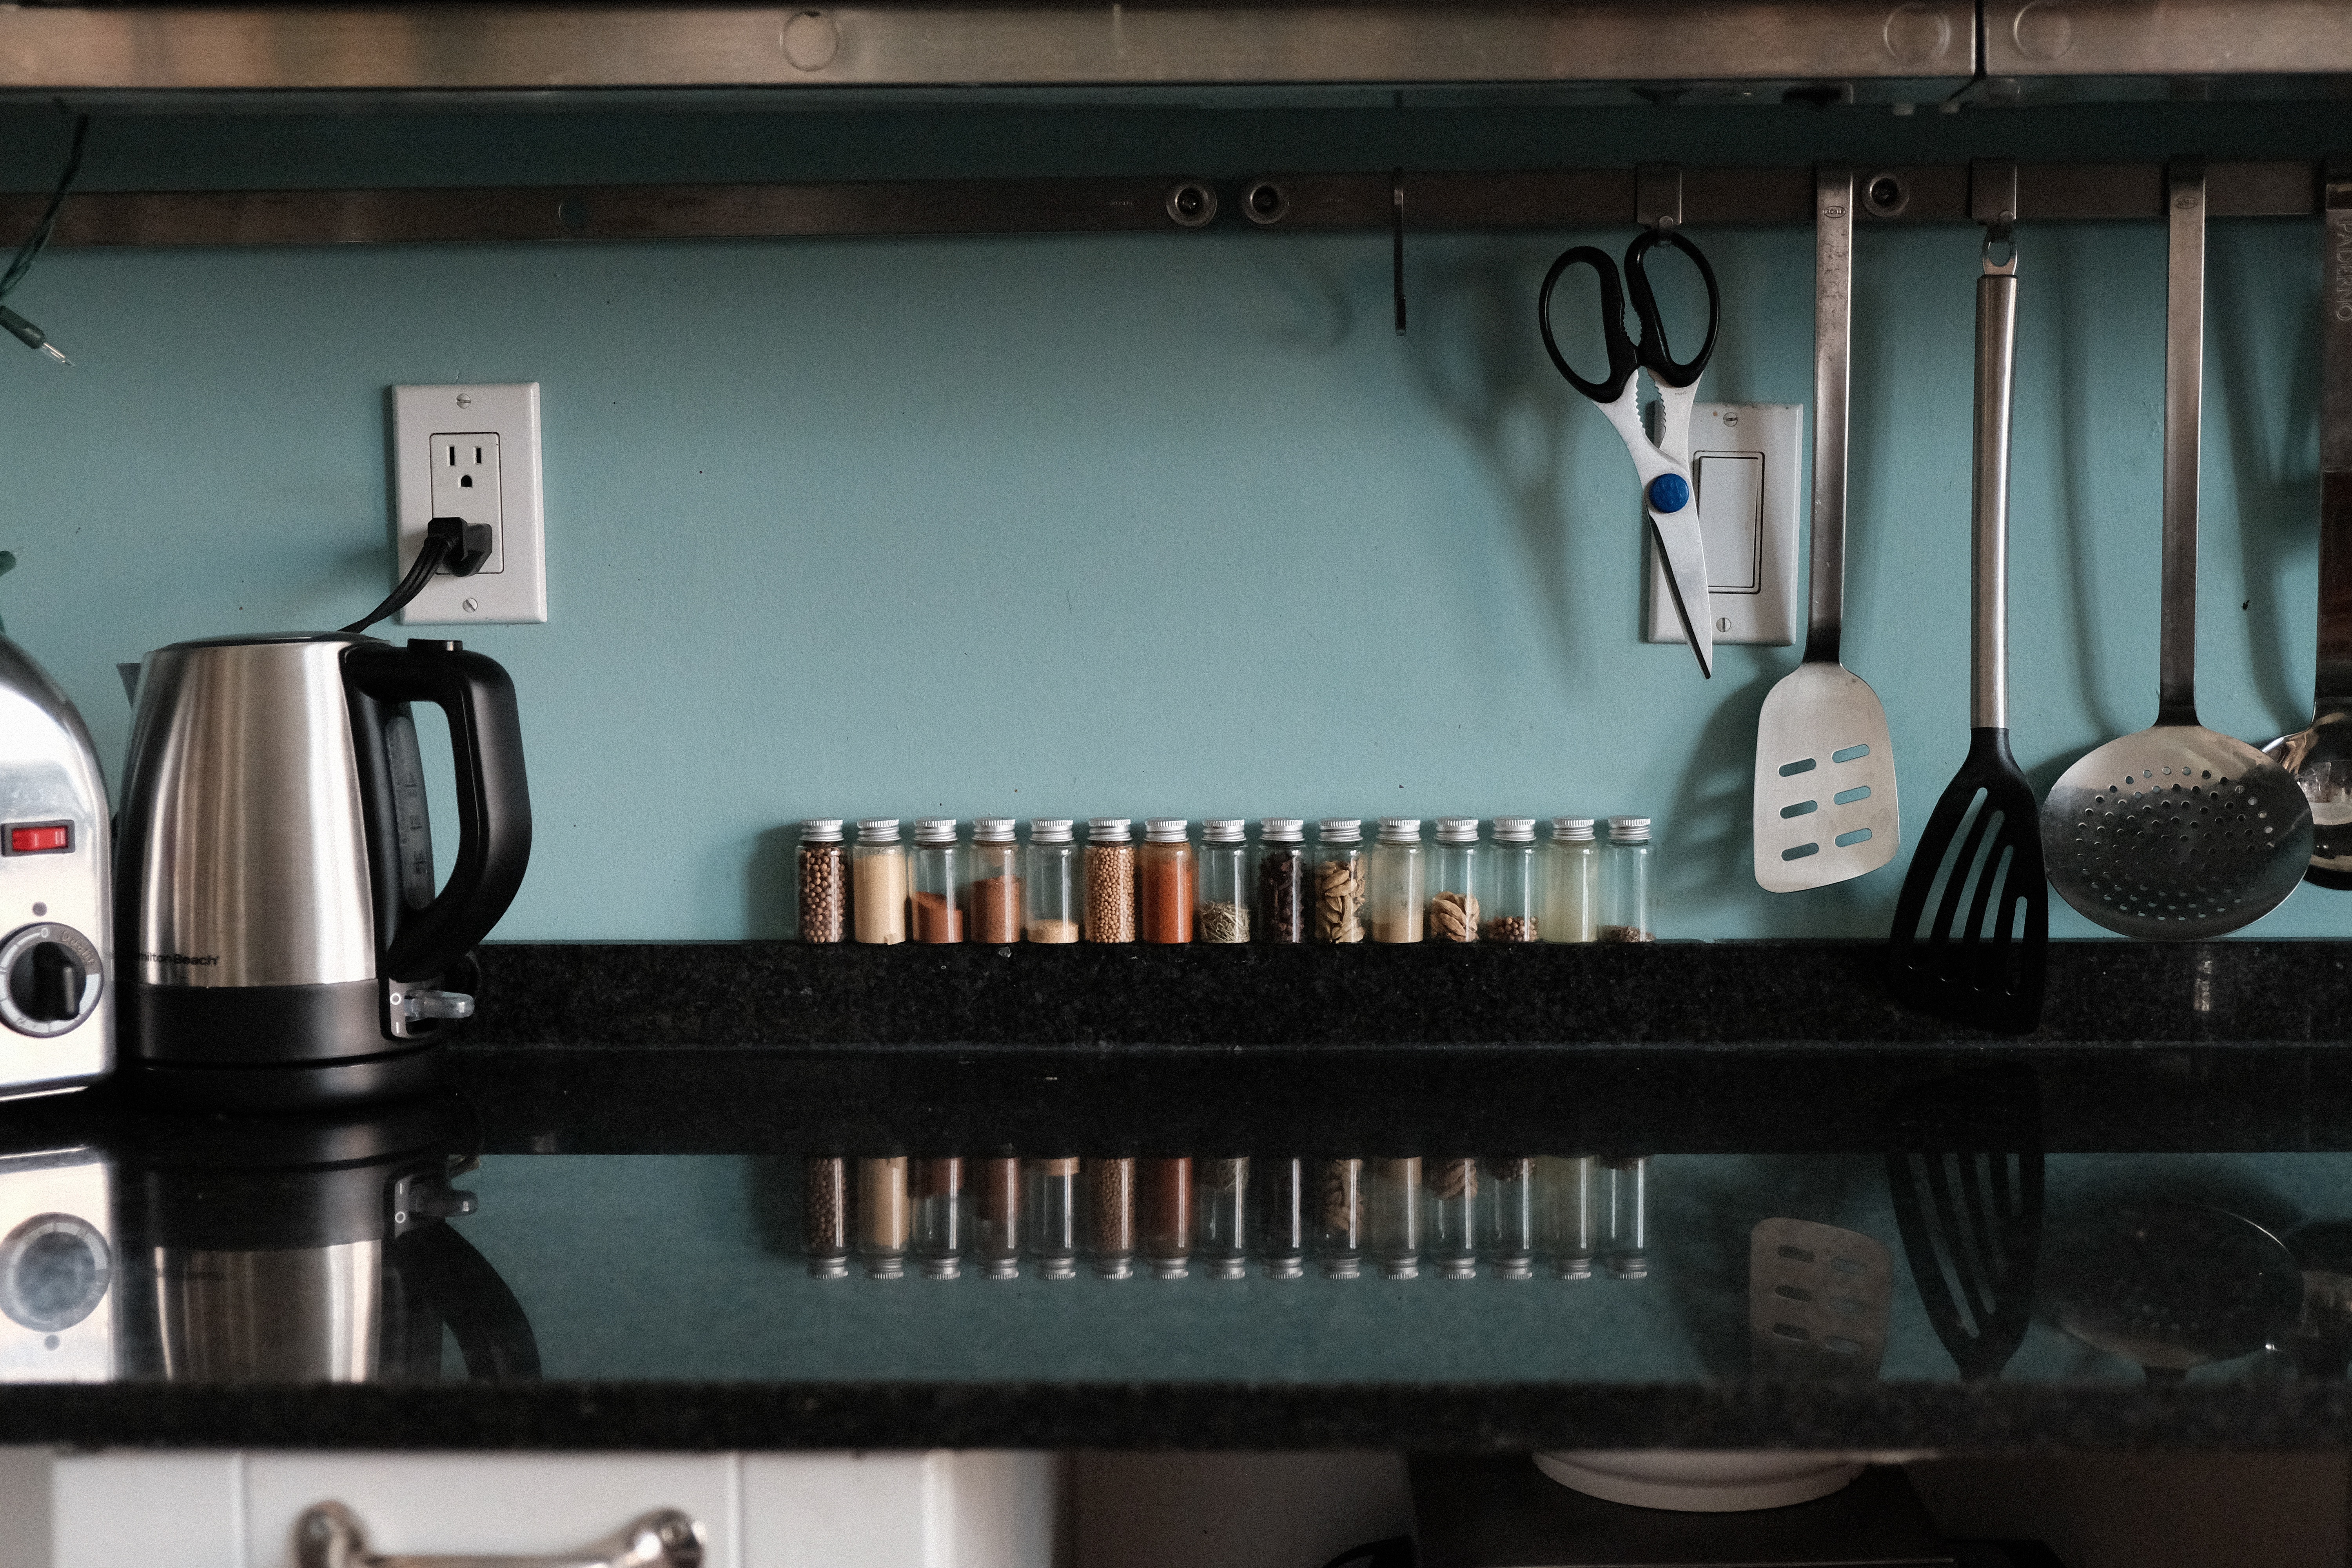
piano, furniture, room, interior design